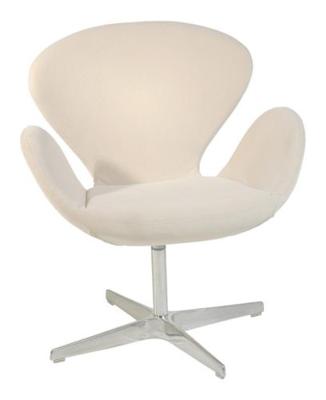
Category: chair